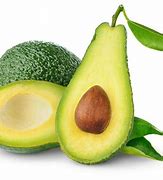
Label: others